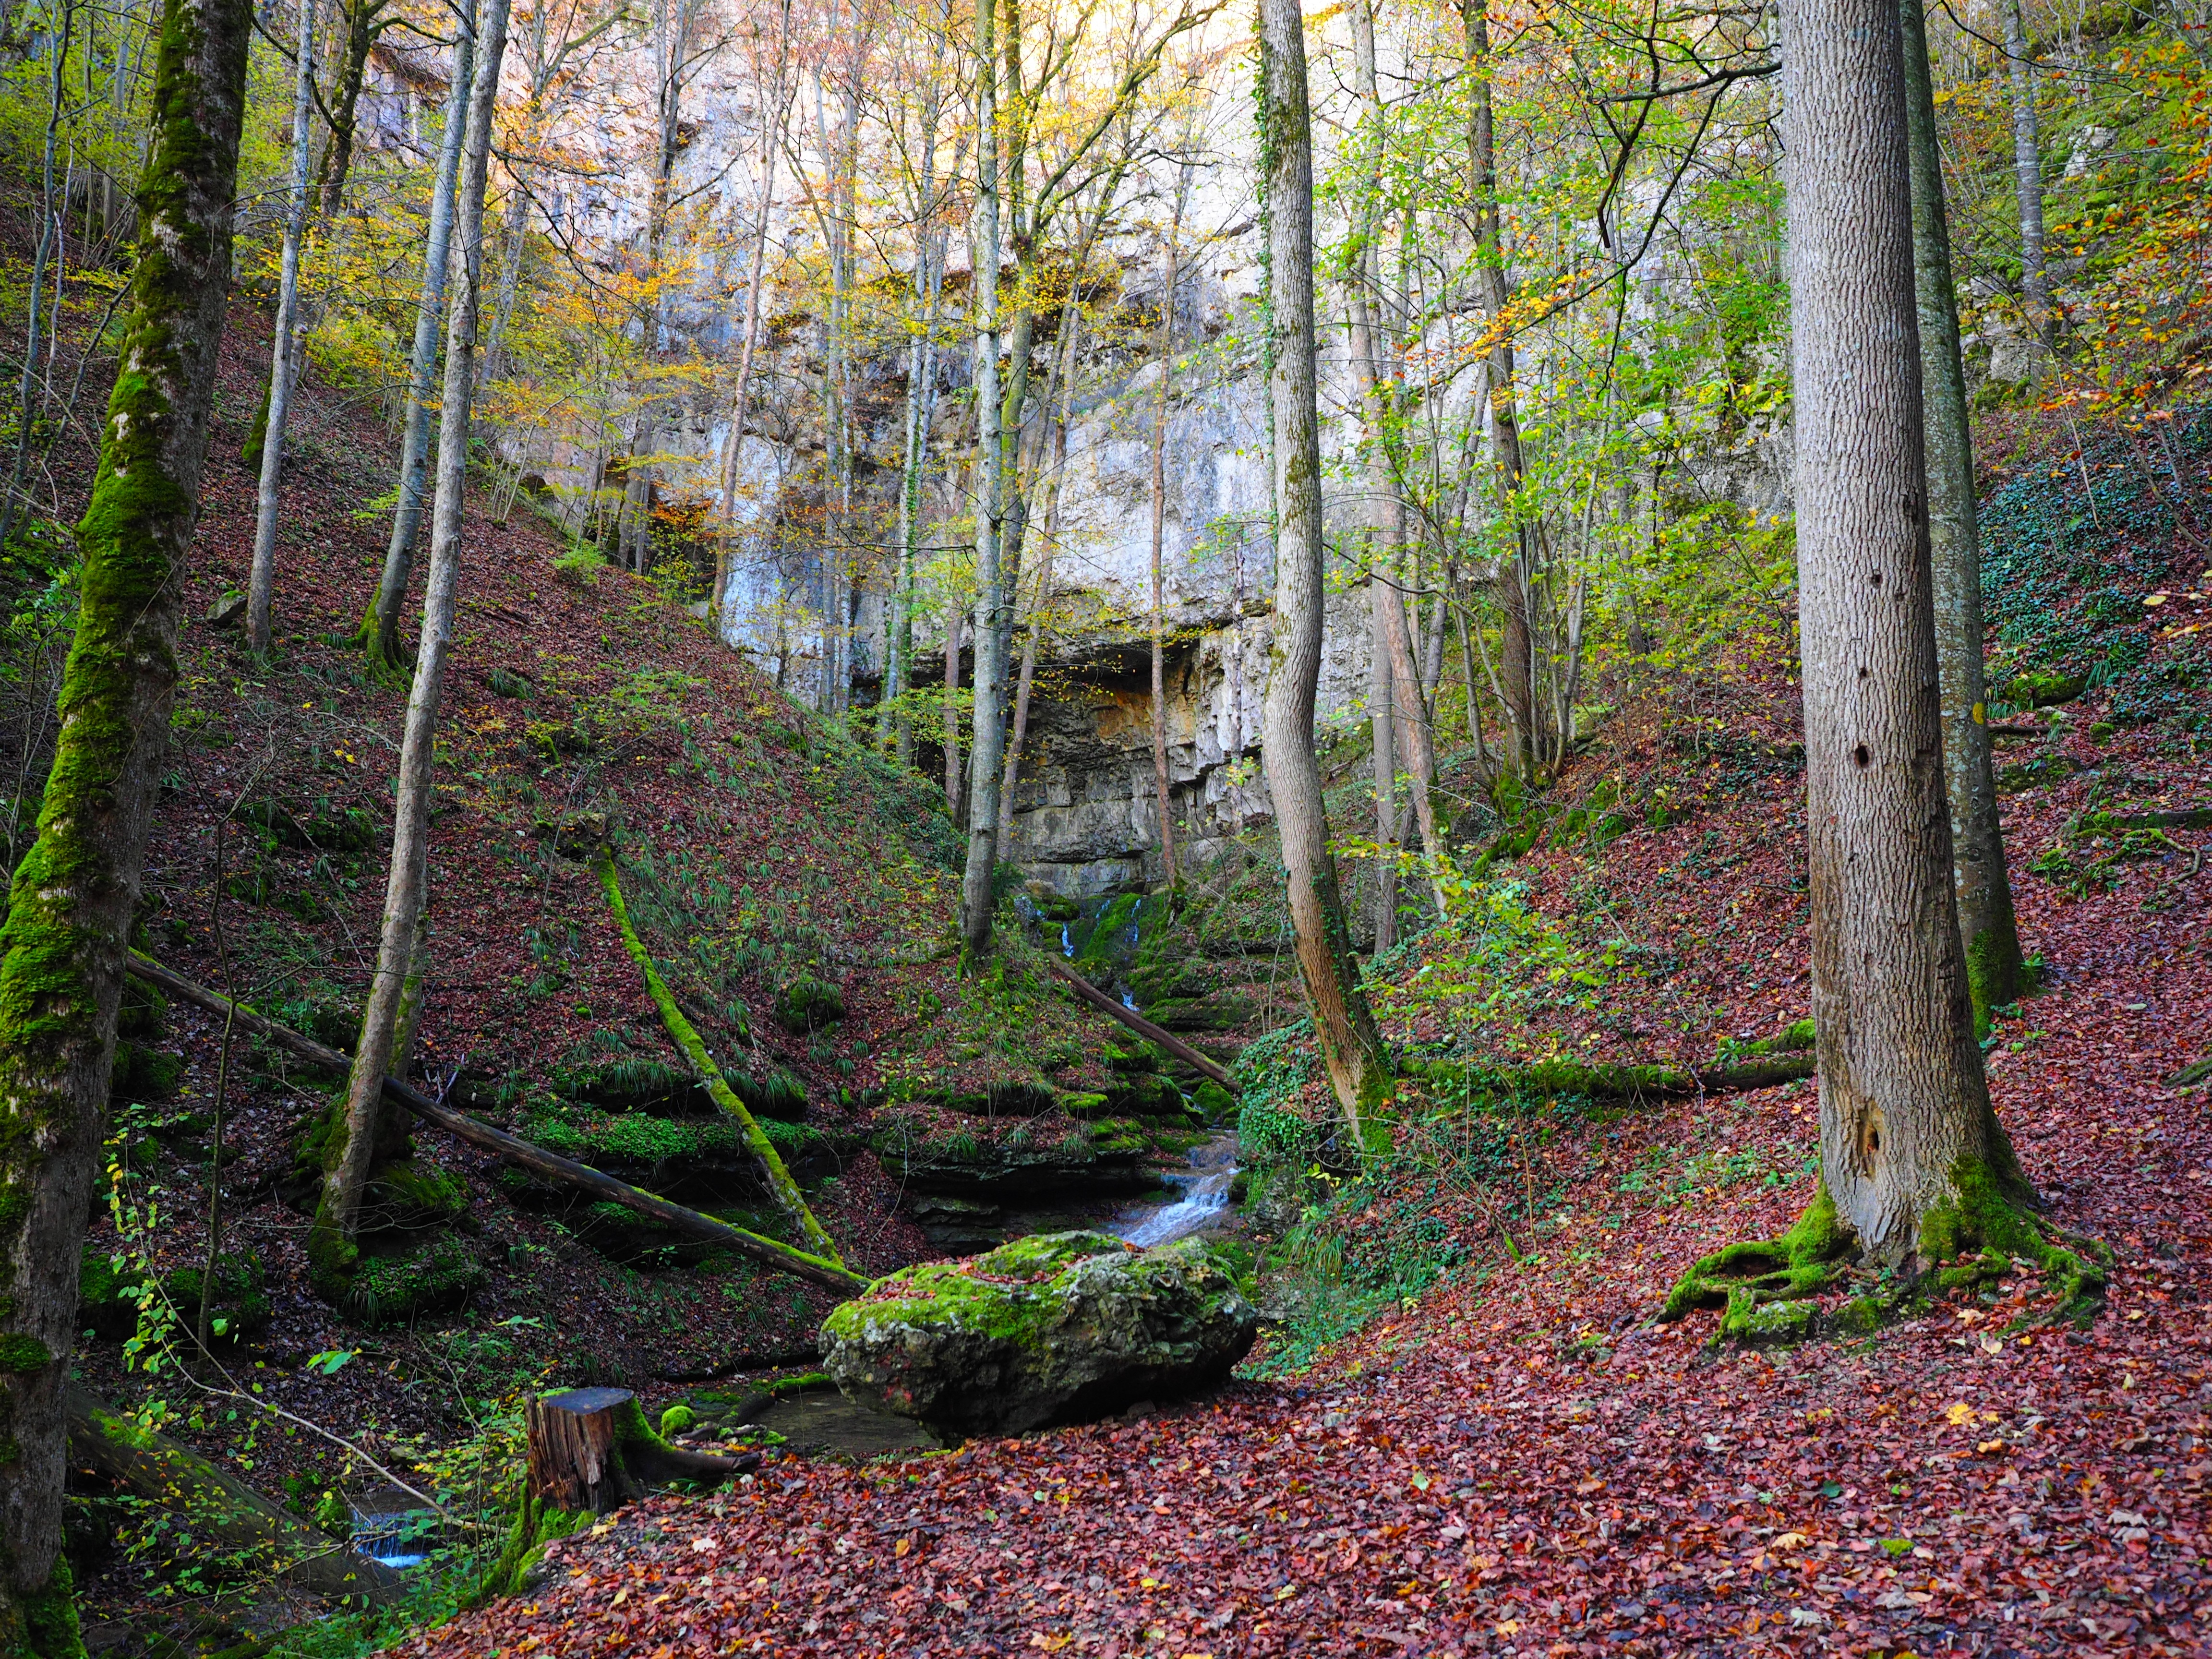
tree, nature, forest, wilderness, plant, trail, sunlight, leaf, river, stream, autumn, gorge, season, deciduous, woodland, habitat, ecosystem, karst, bad urach, swabian alb, biome, baden wurttemberg, water cave, old growth forest, natural environment, woody plant, temperate broadleaf and mixed forest, temperate coniferous forest, falkensteiner cave, grave stetten, active water cave, elsach